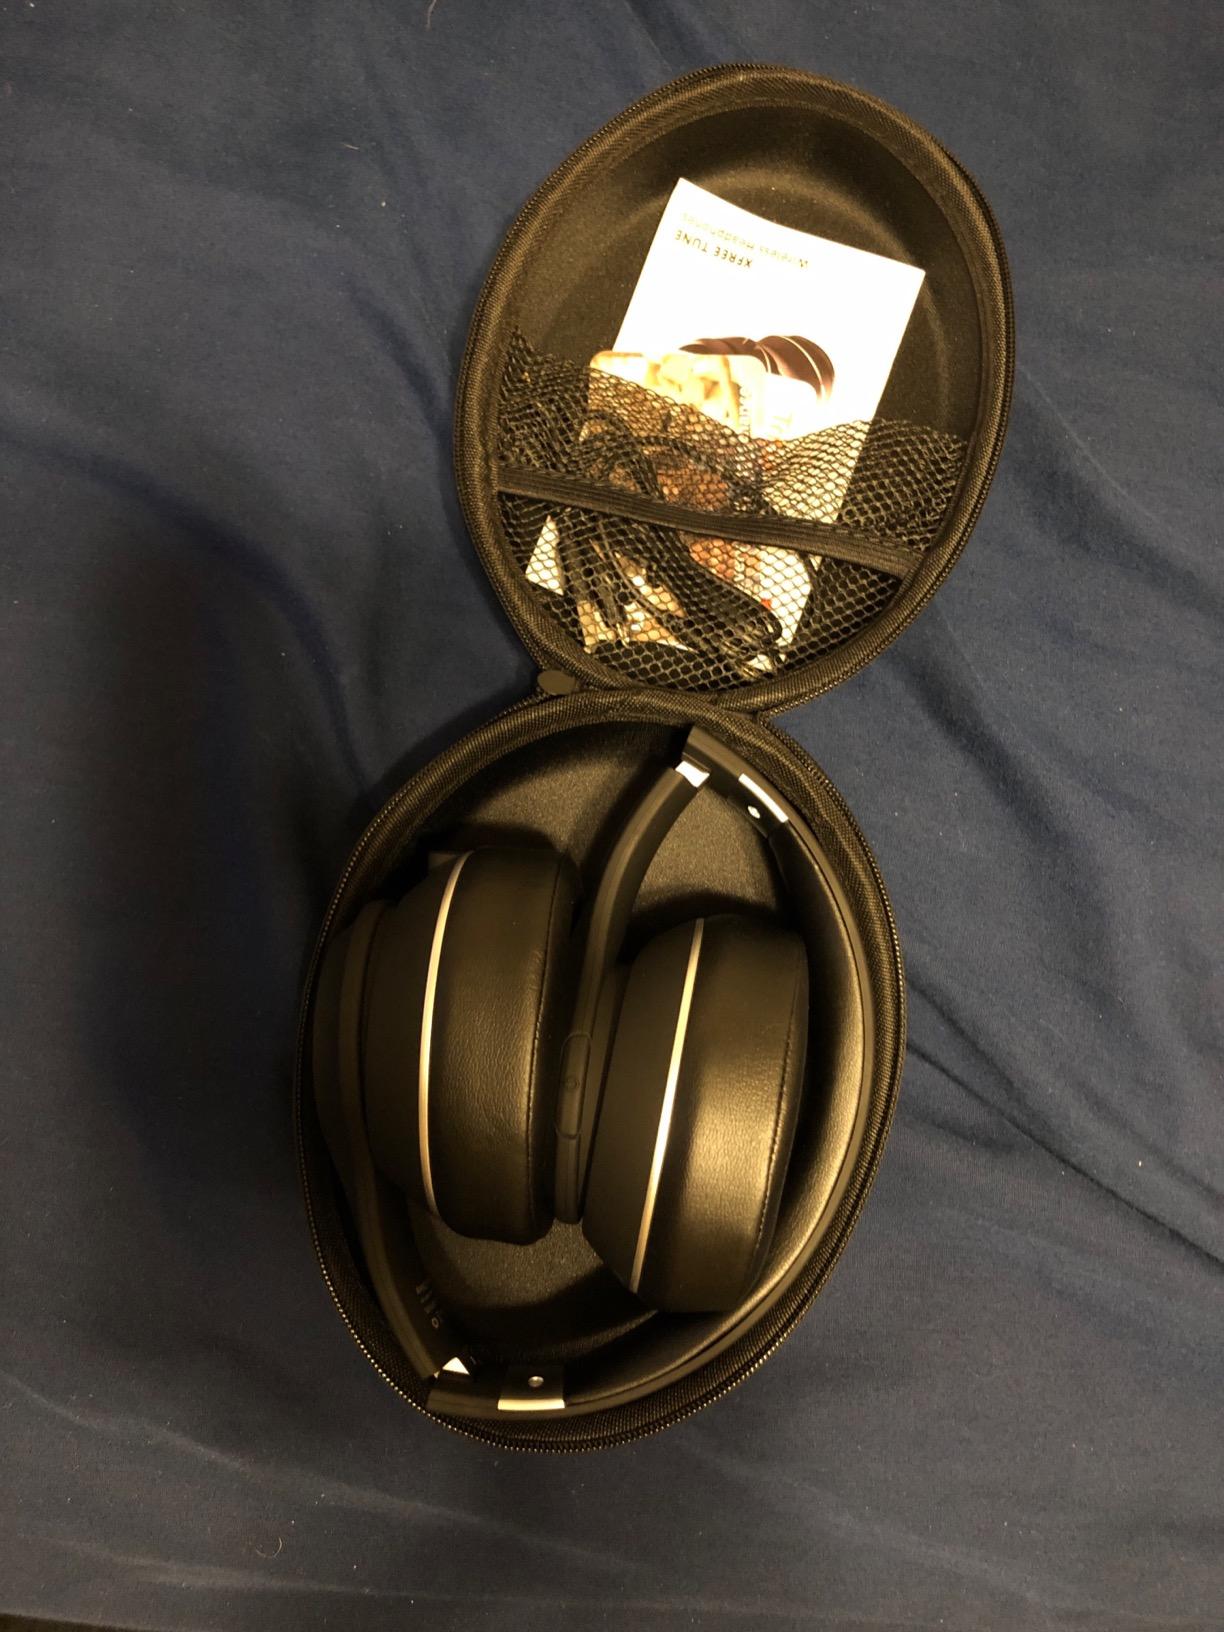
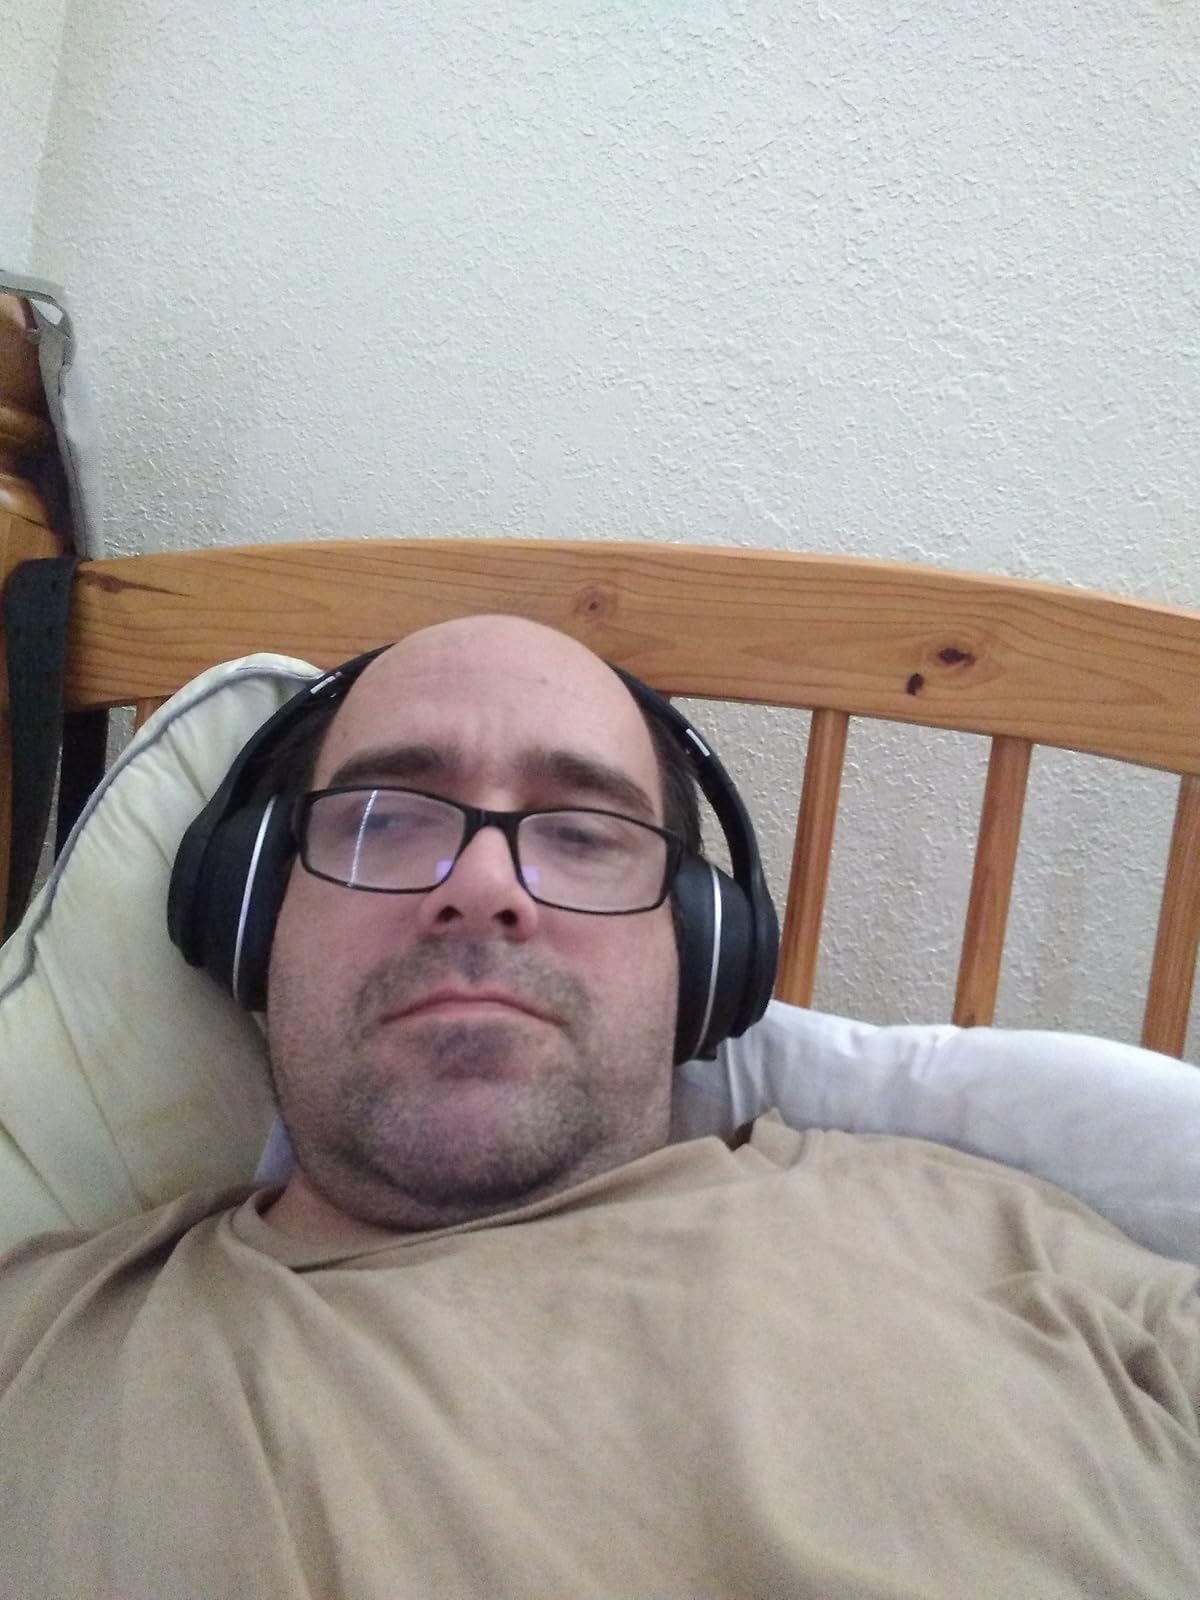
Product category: headphones
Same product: yes